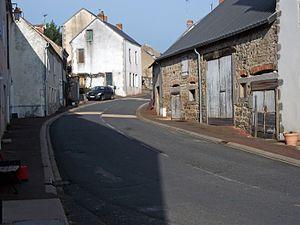
Rue principale (route départementale 121) à Nizerolles (Allier) [10404]
Nizerolles est une commune française, située dans le département de l'Allier en région Auvergne-Rhône-Alpes.